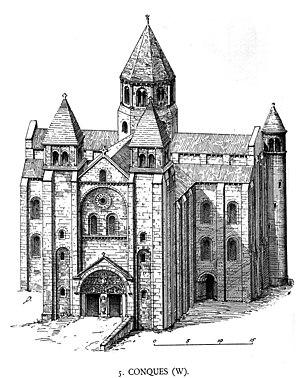
L'abbatiale Sainte-Foy de Conques est une église abbatiale située à Conques, dans le département de l'Aveyron.